Agnes Joy

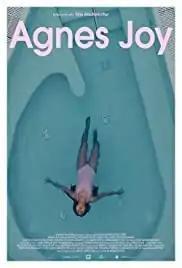
Film poster

Agnes Joy is a 2019 Icelandic drama film directed by Silja Hauksdóttir. It was selected as the Icelandic entry for the Best International Feature Film at the 93rd Academy Awards, but it was not nominated.